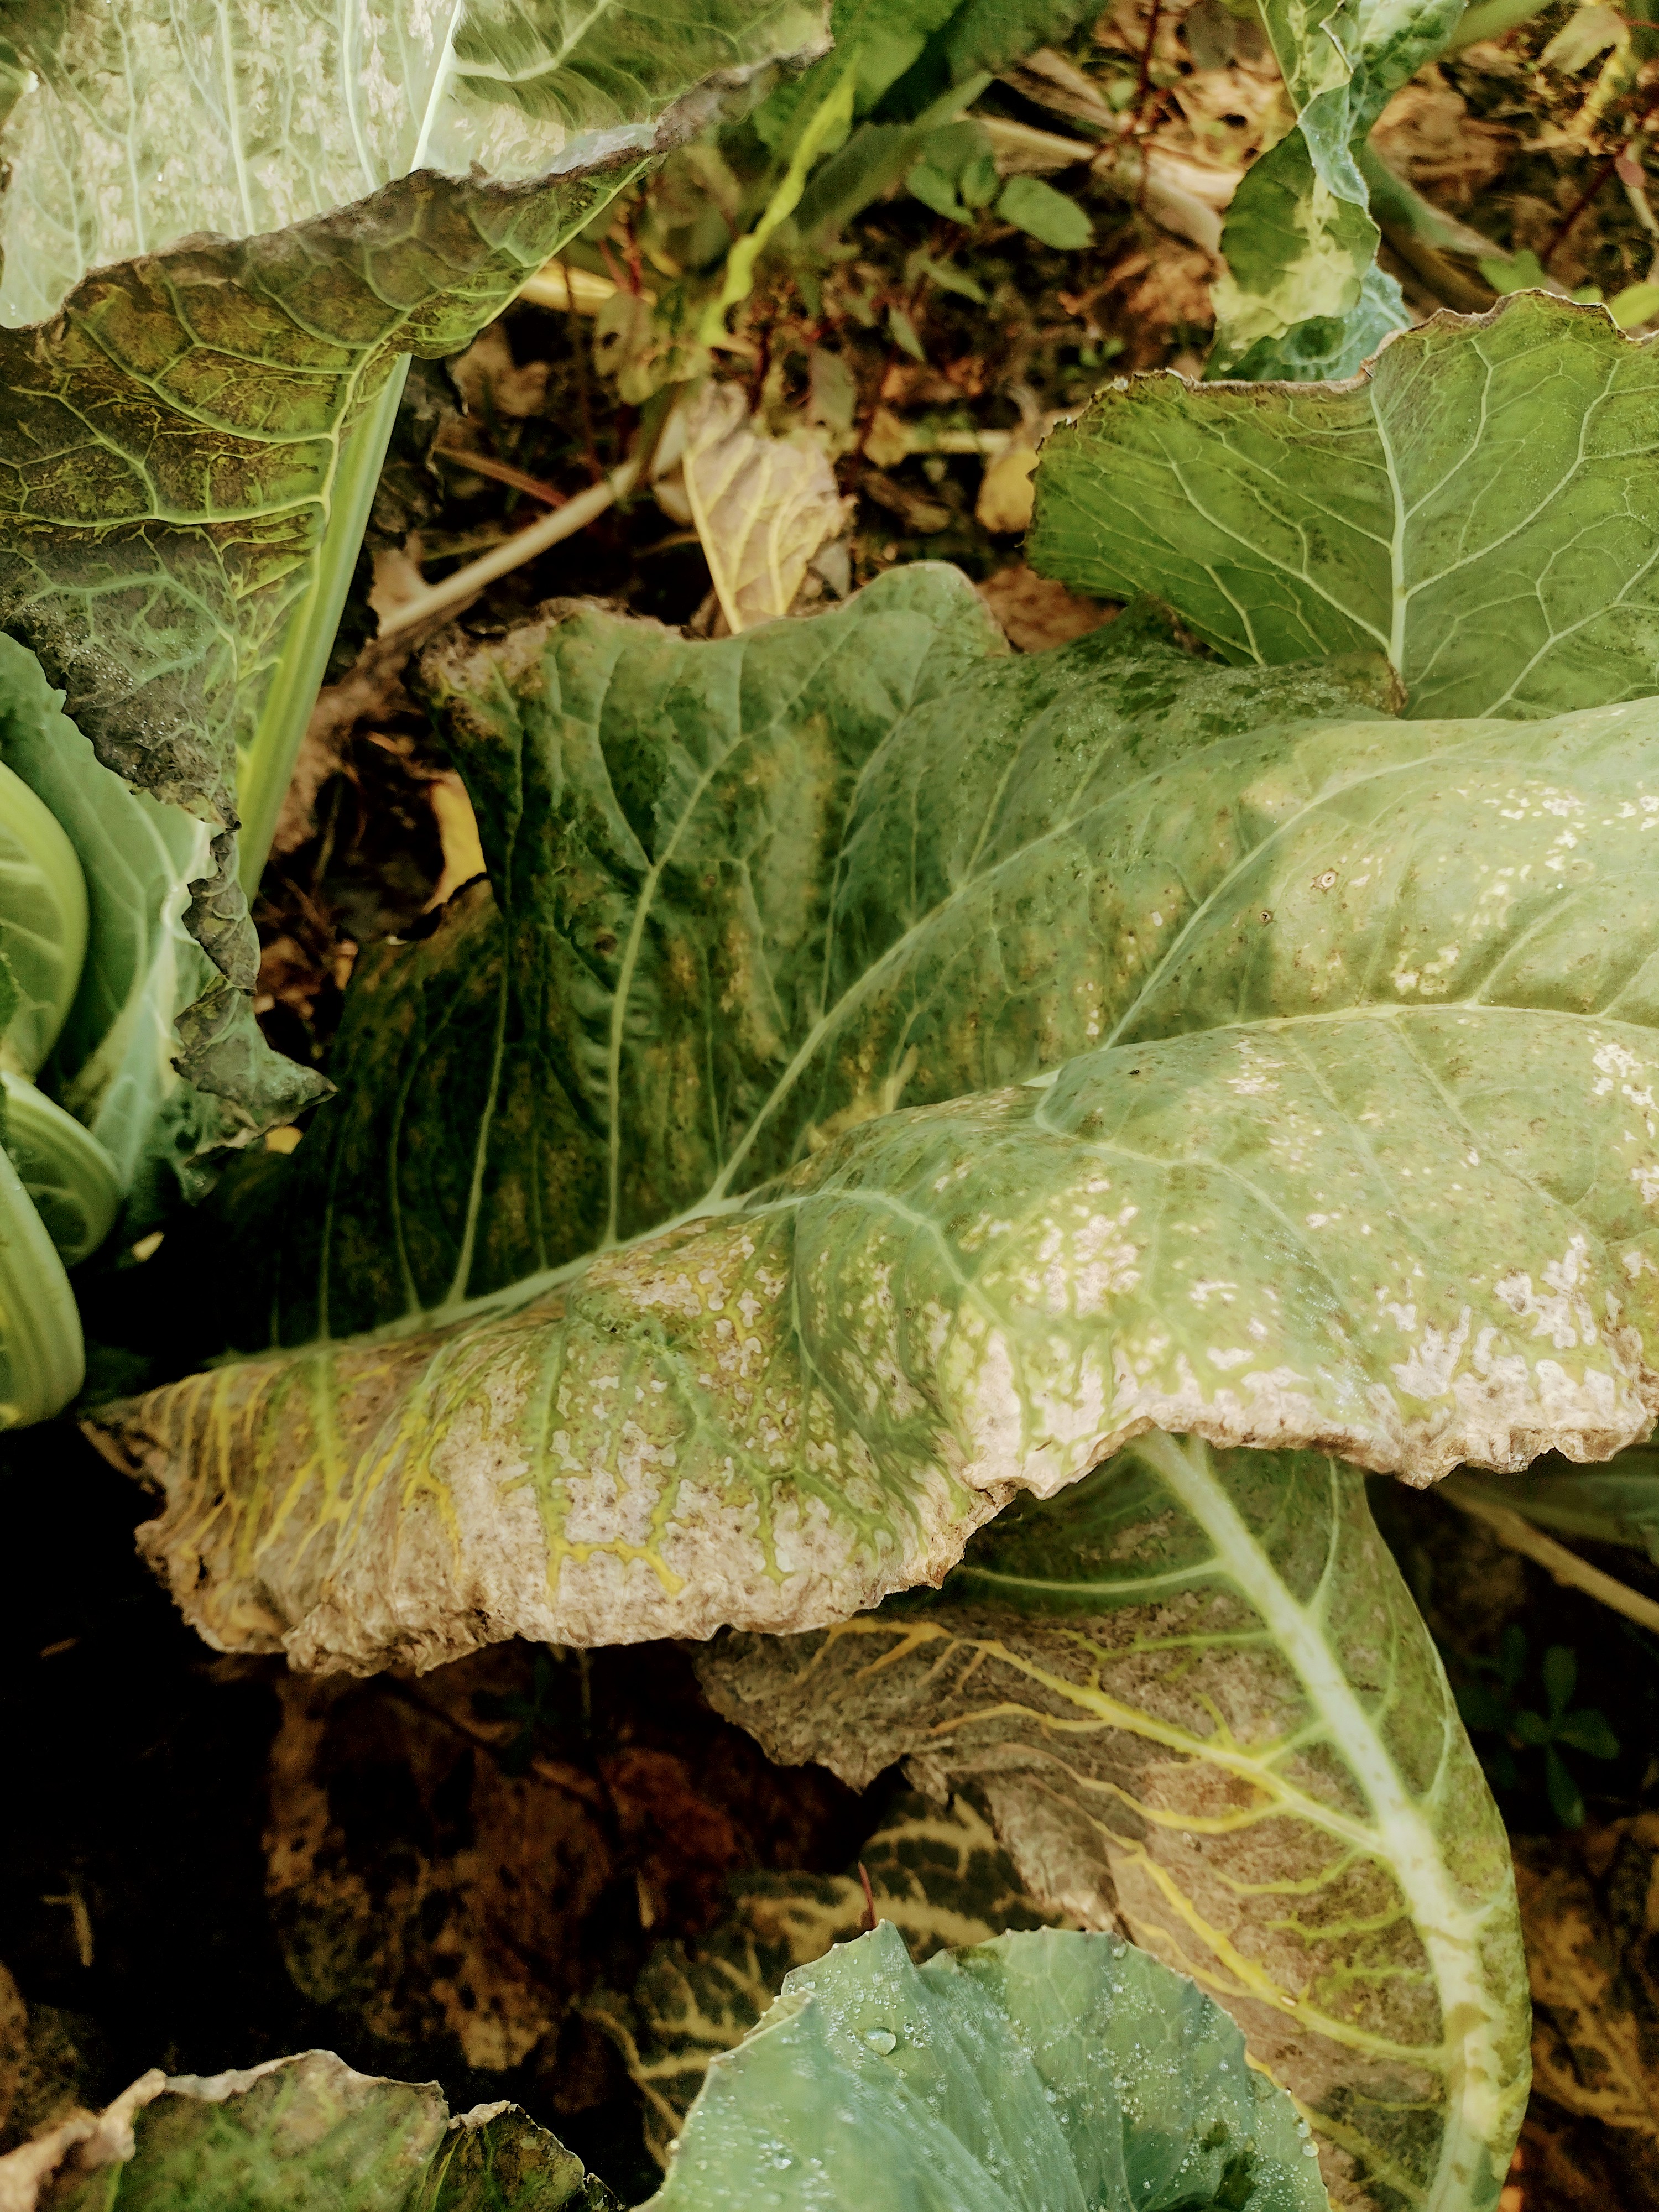
Label: Downy Mildew